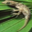
Label: lizard